Rominigue Kouamé

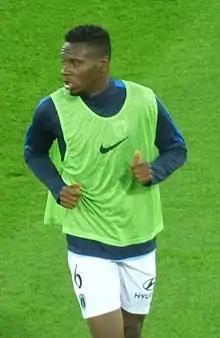
Kouamé with Paris FC in 2018

Rominigue Kouamé N'Guessan (born 17 December 1996) is a professional footballer who plays as midfielder for Major League Soccer club Chicago Fire, on loan from Spanish club Cádiz. Born in Ivory Coast, he represents Mali at international level.